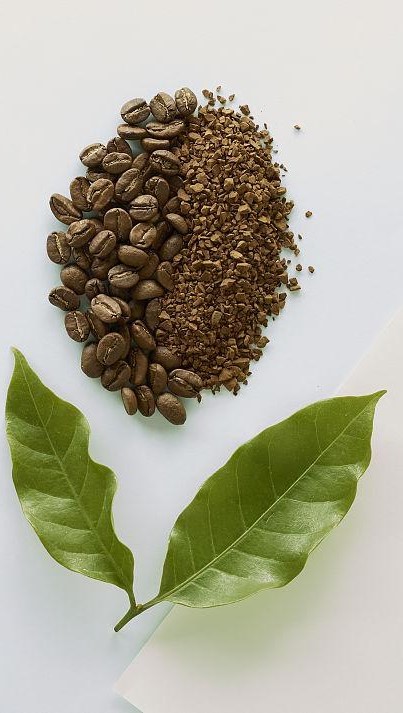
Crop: unknown
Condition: coffee